Allan Douglas Davidson

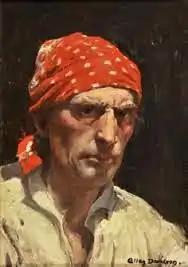
Allan Douglas Davidson Selfportrait

Allan Douglas Davidson, R.B.A., R.O.I., R.M.S. (1873–1932) was an English painter who predominantly worked in oils and specialized in female nudes.